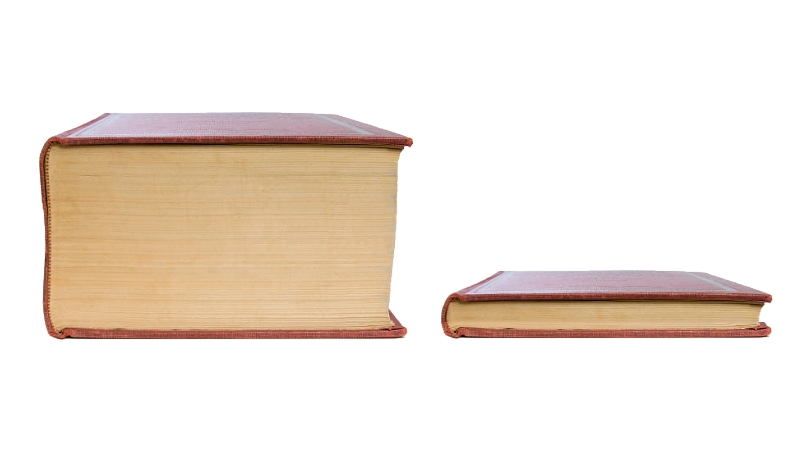
Adjective: thicker
Antonym: thinner